MSC Bellissima

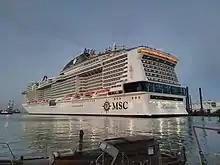
"MSC Bellissima" in Saint-Nazaire the day before its departure on 26 February 2019

Her delivery ceremony took place on 27 February 2019. "MSC Bellissima" was officially named on 2 March 2019, at Southampton, by the actress Sophia Loren. The original ceremony in a marquee on the quayside had to be abandoned due to high winds, so a substitute ceremony was quickly organised and Loren pressed a button on the ship's bridge to smash the bottle of champagne on the ship's bow.